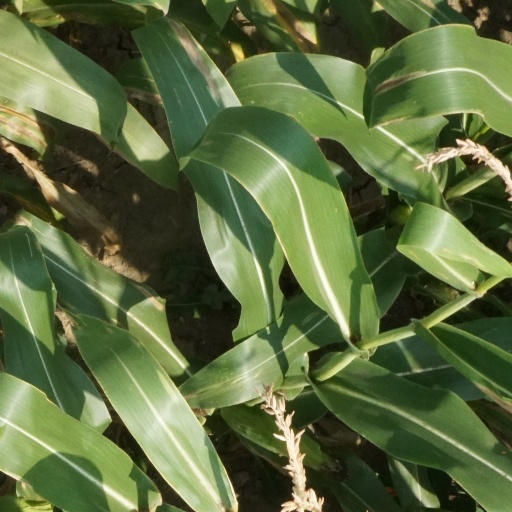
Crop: maize; corn